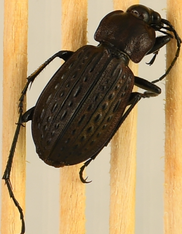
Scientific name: Carabus maeander maeander
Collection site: Chase Lake National Wildlife Refuge NEON (WOOD), plot WOOD_028